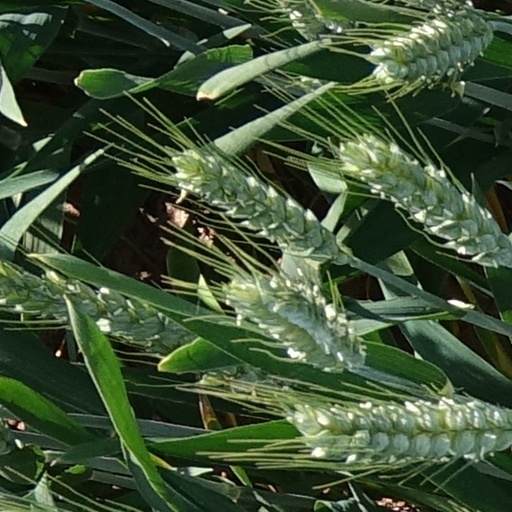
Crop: wheat